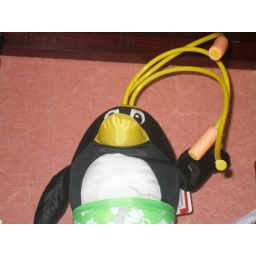
you put the hosepipe in it and water comes out the yellow tubes:0)